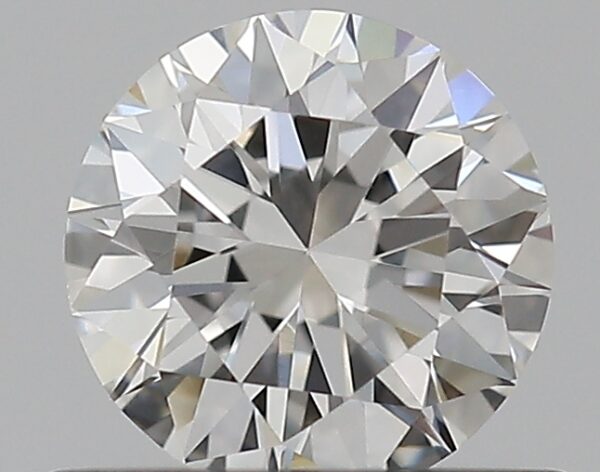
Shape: round
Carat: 0.5
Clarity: VS2
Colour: H
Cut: EX
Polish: VG
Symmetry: VG
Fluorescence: N
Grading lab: GIA
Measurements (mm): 5.05 x 5.08 x 3.14